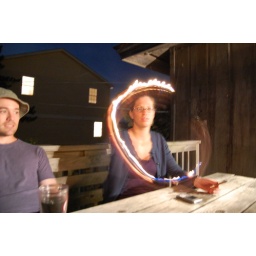
A week spent at our rented beach house in Sandbridge.